Aparadhi (1949 film)

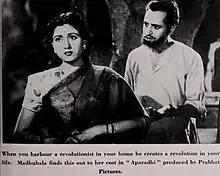
Screen shot of Madhubala and Pran in "Filmindia" 1949

Aparadhi (translation: The Criminal) is a 1949 Hindi social thriller drama film directed by Yeshwant Pethkar for Prabhat Film Company. It starred Madhubala, Ram Singh and Pran. The film's story and dialogue were by Yeshwant Pethkar with music by Sudhir Phadke and lyrics by Amar Varma.